Storm Riders (1982 film)

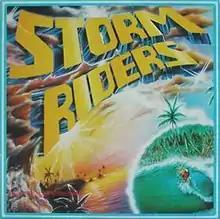

Storm Riders is a 1982 film by David Lourie, Jack McCoy and Dick Hoole, featuring some of the world's best surfers and the world's champion windsurfers. The film was produced by "Hoole/McCoy Films" in association with "Rip Curl Wetsuits", and "L.K. Communications".